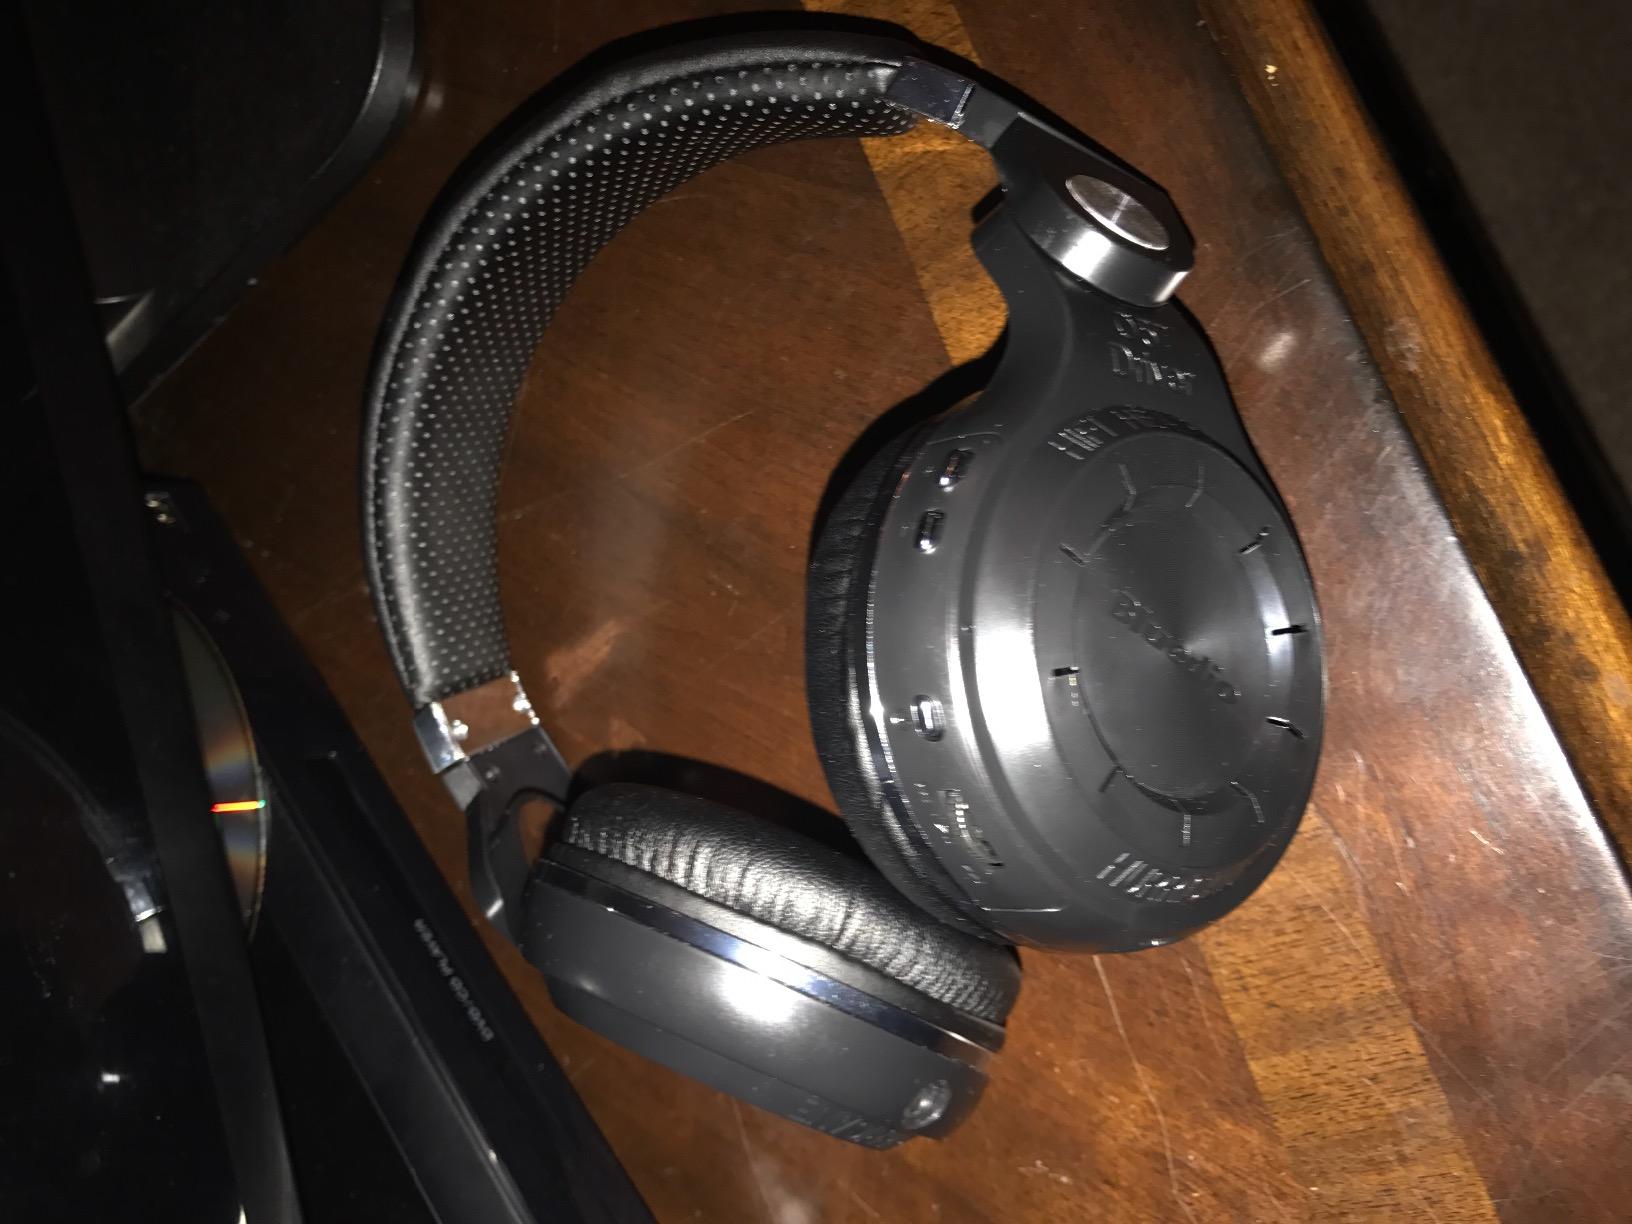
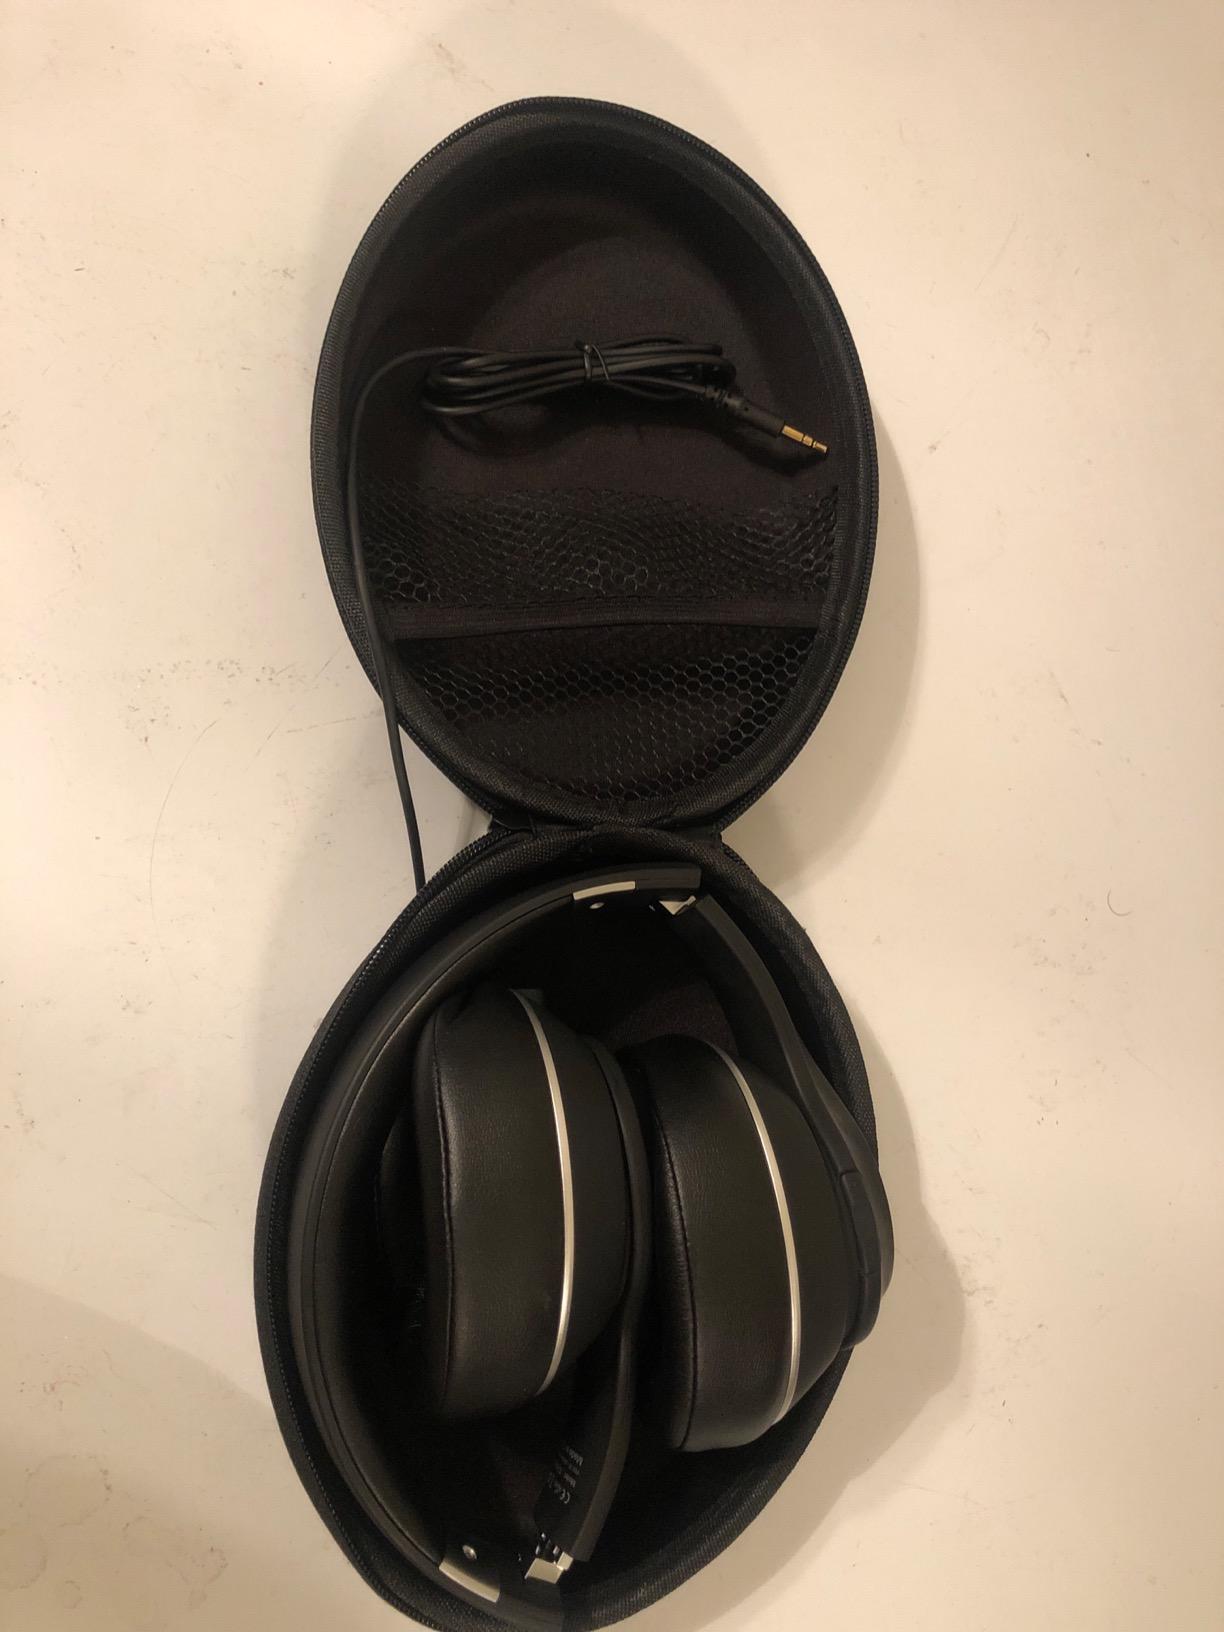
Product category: headphones
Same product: no